Michael Dokken

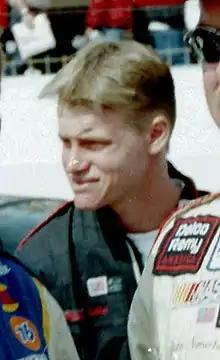
Dokken in 1996

Michael Dokken (born June 4, 1971) is an American former stock car racing driver and a former competitor in the NASCAR Craftsman Truck Series.